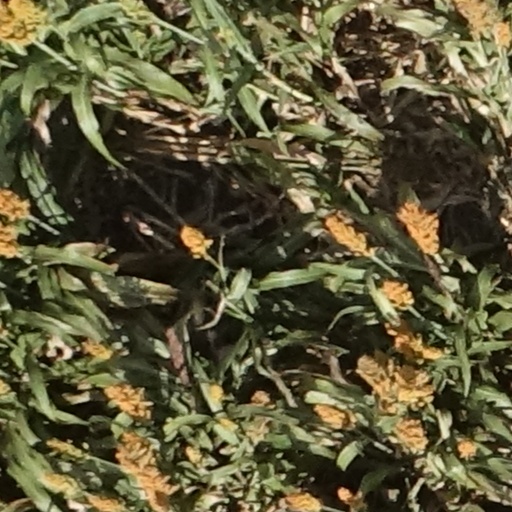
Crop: sorghum